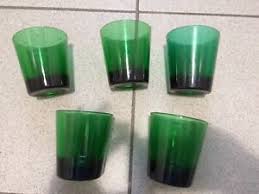
Waste category: glass